Fawsley

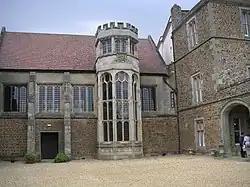
Interior courtyard of Fawsley Hall

Sir Richard's son, Sir Edmund Knightley, was a commissioner concerned with the confiscation of monastic lands after the Dissolution of the Monasteries. King Henry VIII granted the manors of Badby and Newnham in 1542 to Sir Edmund Knightley and his wife Ursula and their heirs in exchange for Alderton and Stoke. Sir Edmund ordered the building of the Elizabethan hall, which was visited by Elizabeth I in 1575, after it had passed to Edmund's nephew, Richard Knightley, a prominent Puritan. He ran a secret printing press at the house on which were printed Puritan pamphlets and for which he was briefly imprisoned.